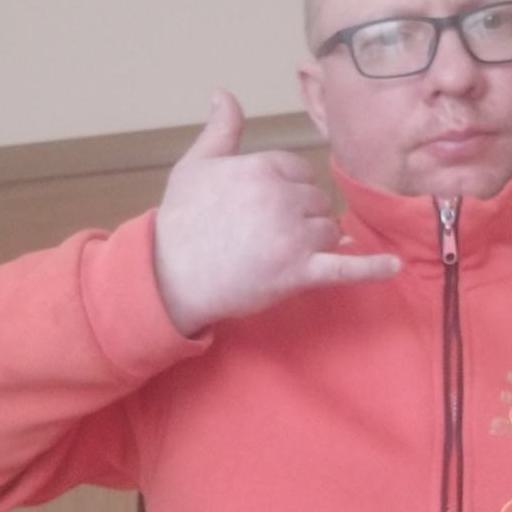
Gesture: call